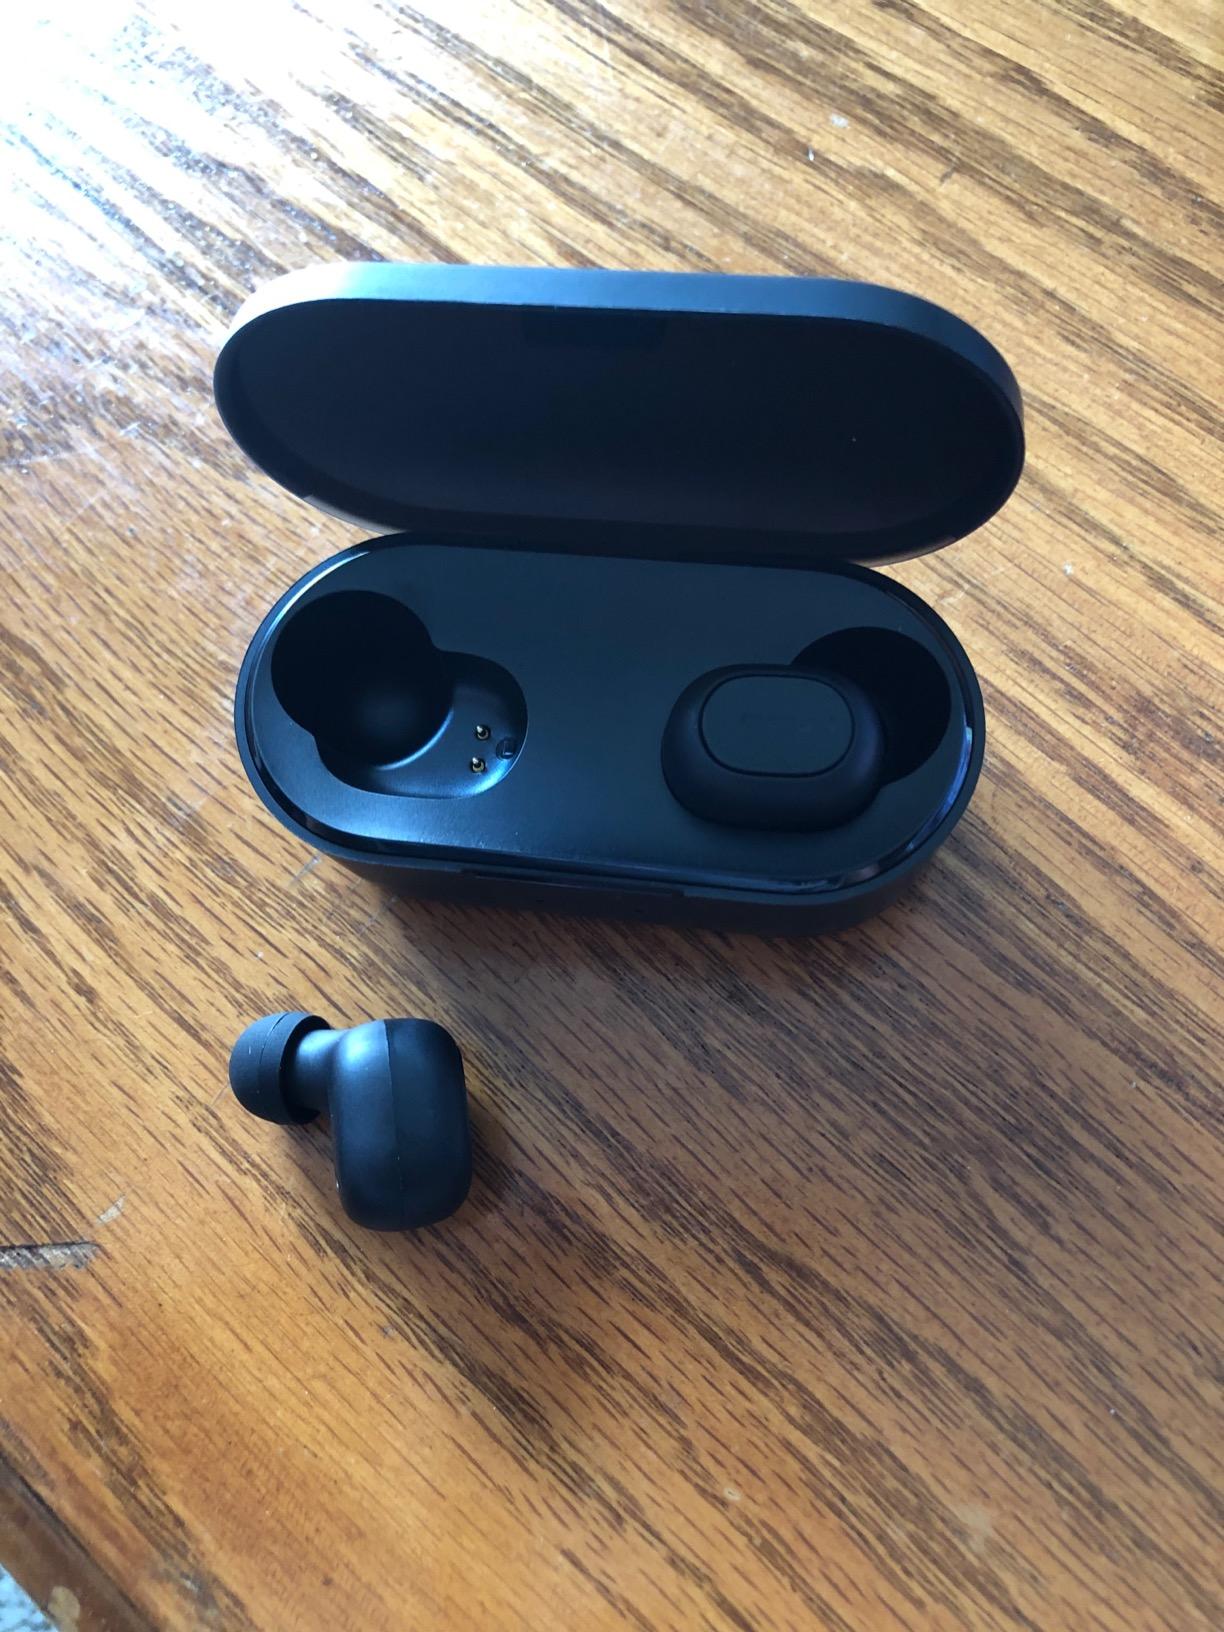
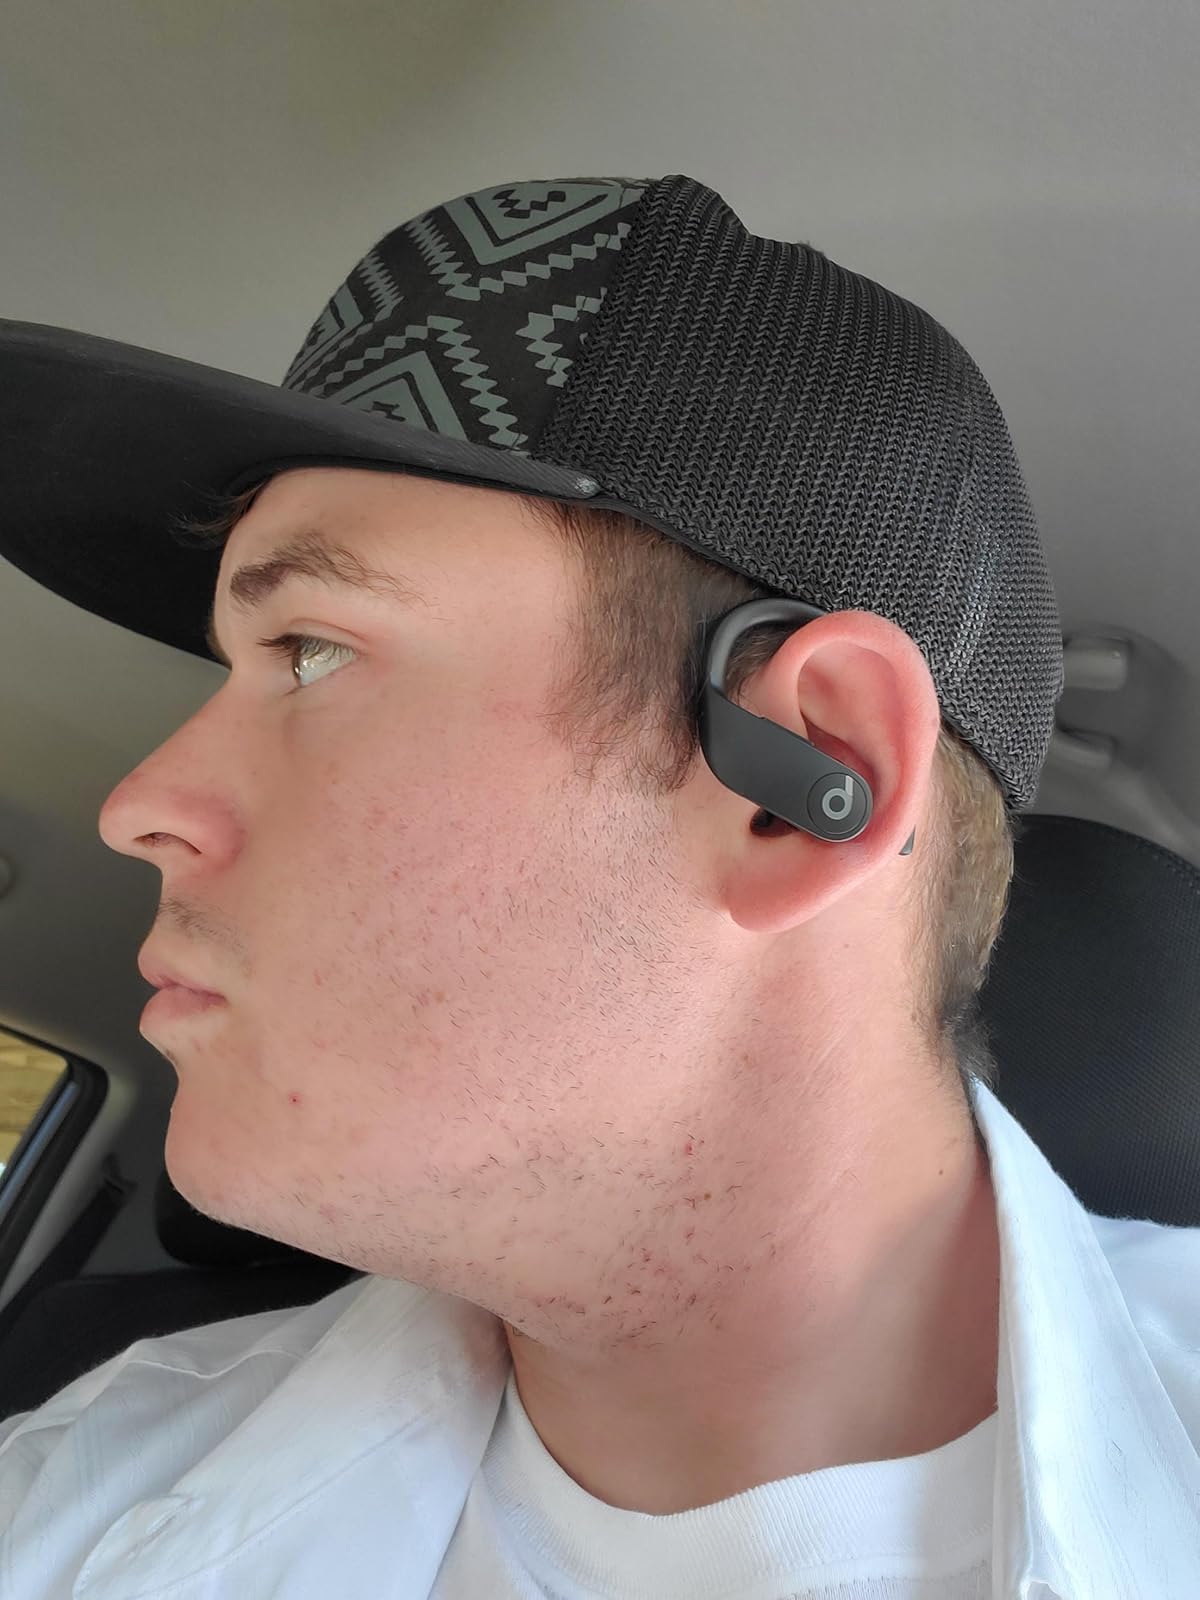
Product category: earbuds
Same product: no